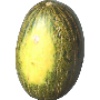
Label: Melon Piel de Sapo 1